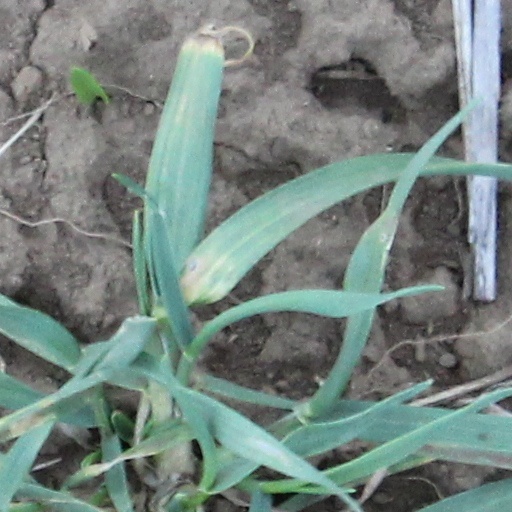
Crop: wheat